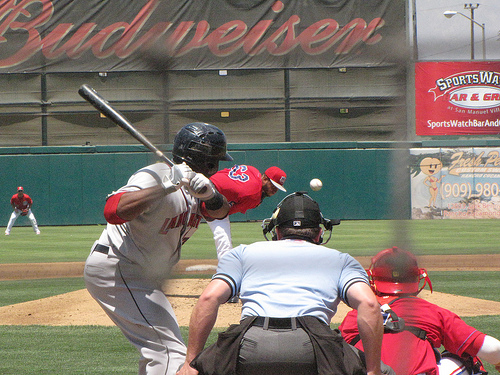
question: ここはどこですか？
answer: 野球場です。

question: 誰かいますか？
answer: 野球をしている人達がいます。

question: どんな天気ですか？
answer: 曇っています。

question: ボールはいくつありますか？
answer: １つです。

question: 投手は何色の帽子をかぶっていますか？
answer: 赤です。

question: 壁は何色ですか？
answer: 緑です。

question: 赤色のユニフォームを着た人は何人いますか？
answer: ３人です。

question: バッターは何色のヘルメットをかぶっていますか？
answer: 黒です。